Round Midnight (film)

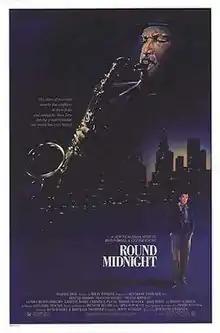
Theatrical release poster by Steven Chorney

Round Midnight is a 1986 American musical drama film directed by Bertrand Tavernier and written by Tavernier and David Rayfiel. It stars Dexter Gordon, with a soundtrack by Herbie Hancock. The title comes from Thelonious Monk's 1943 composition "'Round Midnight", which is featured in this film in a Hancock arrangement.